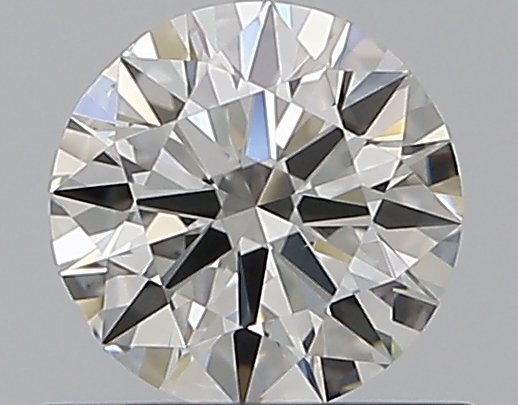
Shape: round
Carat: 0.5
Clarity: VS2
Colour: H
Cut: EX
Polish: EX
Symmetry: EX
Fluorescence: F
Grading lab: GIA
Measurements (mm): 5.13 x 5.16 x 3.09